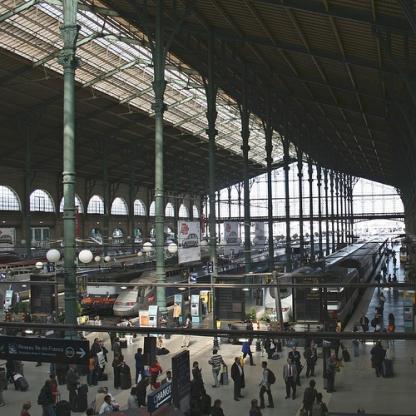
Scene: Indoor